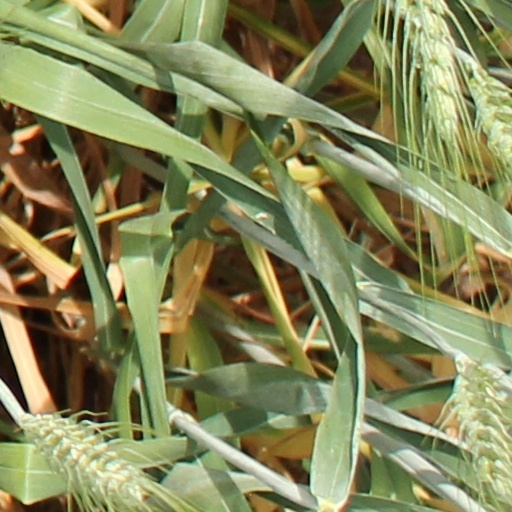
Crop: wheat